Mark Eyskens

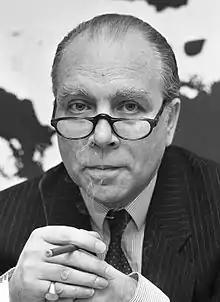
Eyskens in 1986

Marc Maria Frans, Viscount Eyskens (born 29 April 1933), known as Mark Eyskens, is a Belgian economist, professor and politician in the Christian People's Party, now called Christian Democratic and Flemish, and briefly served as the prime minister of Belgium in 1981.